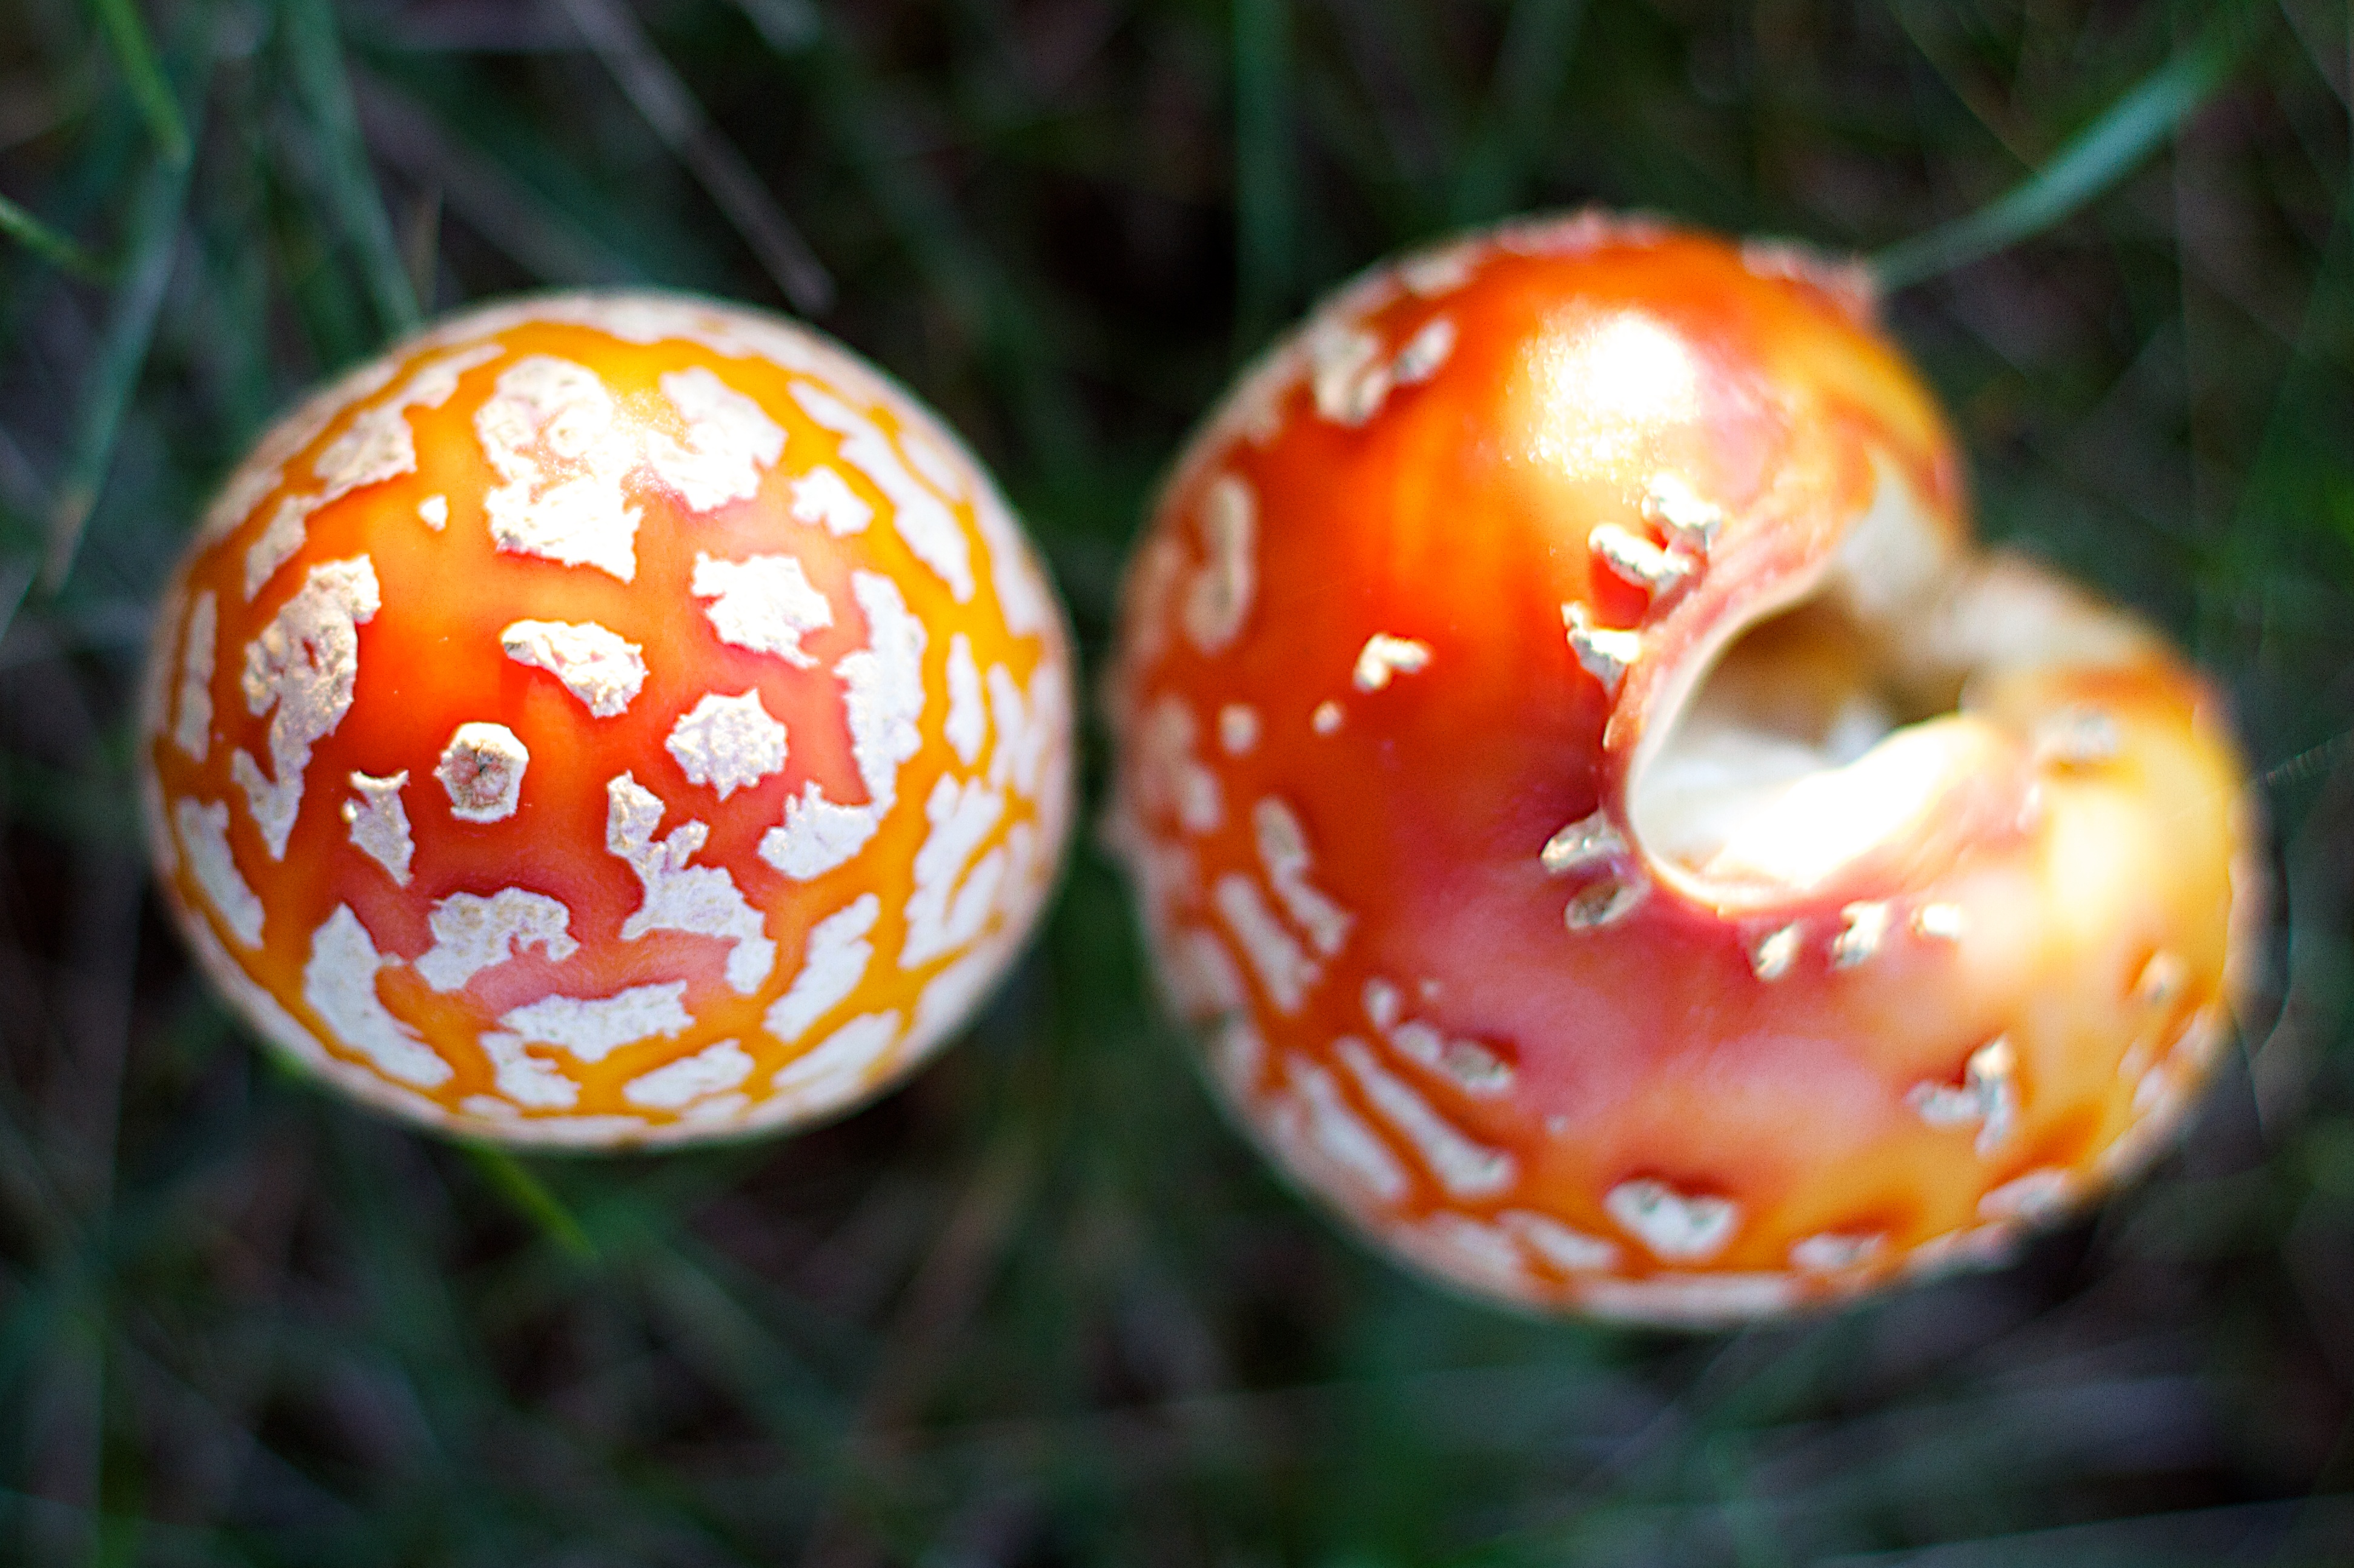
plant, flower, food, red, mushroom, macro photography